Wegner (Norwegian family)

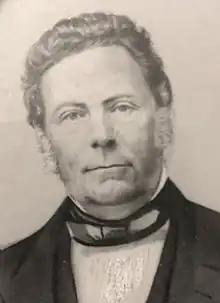
The industrialist Benjamin Wegner

Wegner is a Norwegian family whose members have been noted as business magnates, estate owners, timber merchants and lawyers. The Norwegian family is descended from the industrialist Benjamin Wegner and his wife Henriette Wegner, a member of the Berenberg banking dynasty of Hamburg. Born in Königsberg, Benjamin Wegner worked as a businessman in London and Berlin before moving to Norway in 1822 to become managing director and a co-owner of Blaafarveværket, that became Norway's largest mining company and largest industrial company overall under his leadership. He thus was one of the most important early industrial pioneers in the newly independent Norway and one of Norway's leading industrialists from the early to mid-19th century. He also owned Frogner Manor and was a major co-owner of Hassel Iron Works, the Juel, Wegner & Co. timber company and the large Hafslund manor and estate that included around 340,000 decares of forest. He also served as consul-general of the city-states of Hamburg, Lübeck and Bremen.